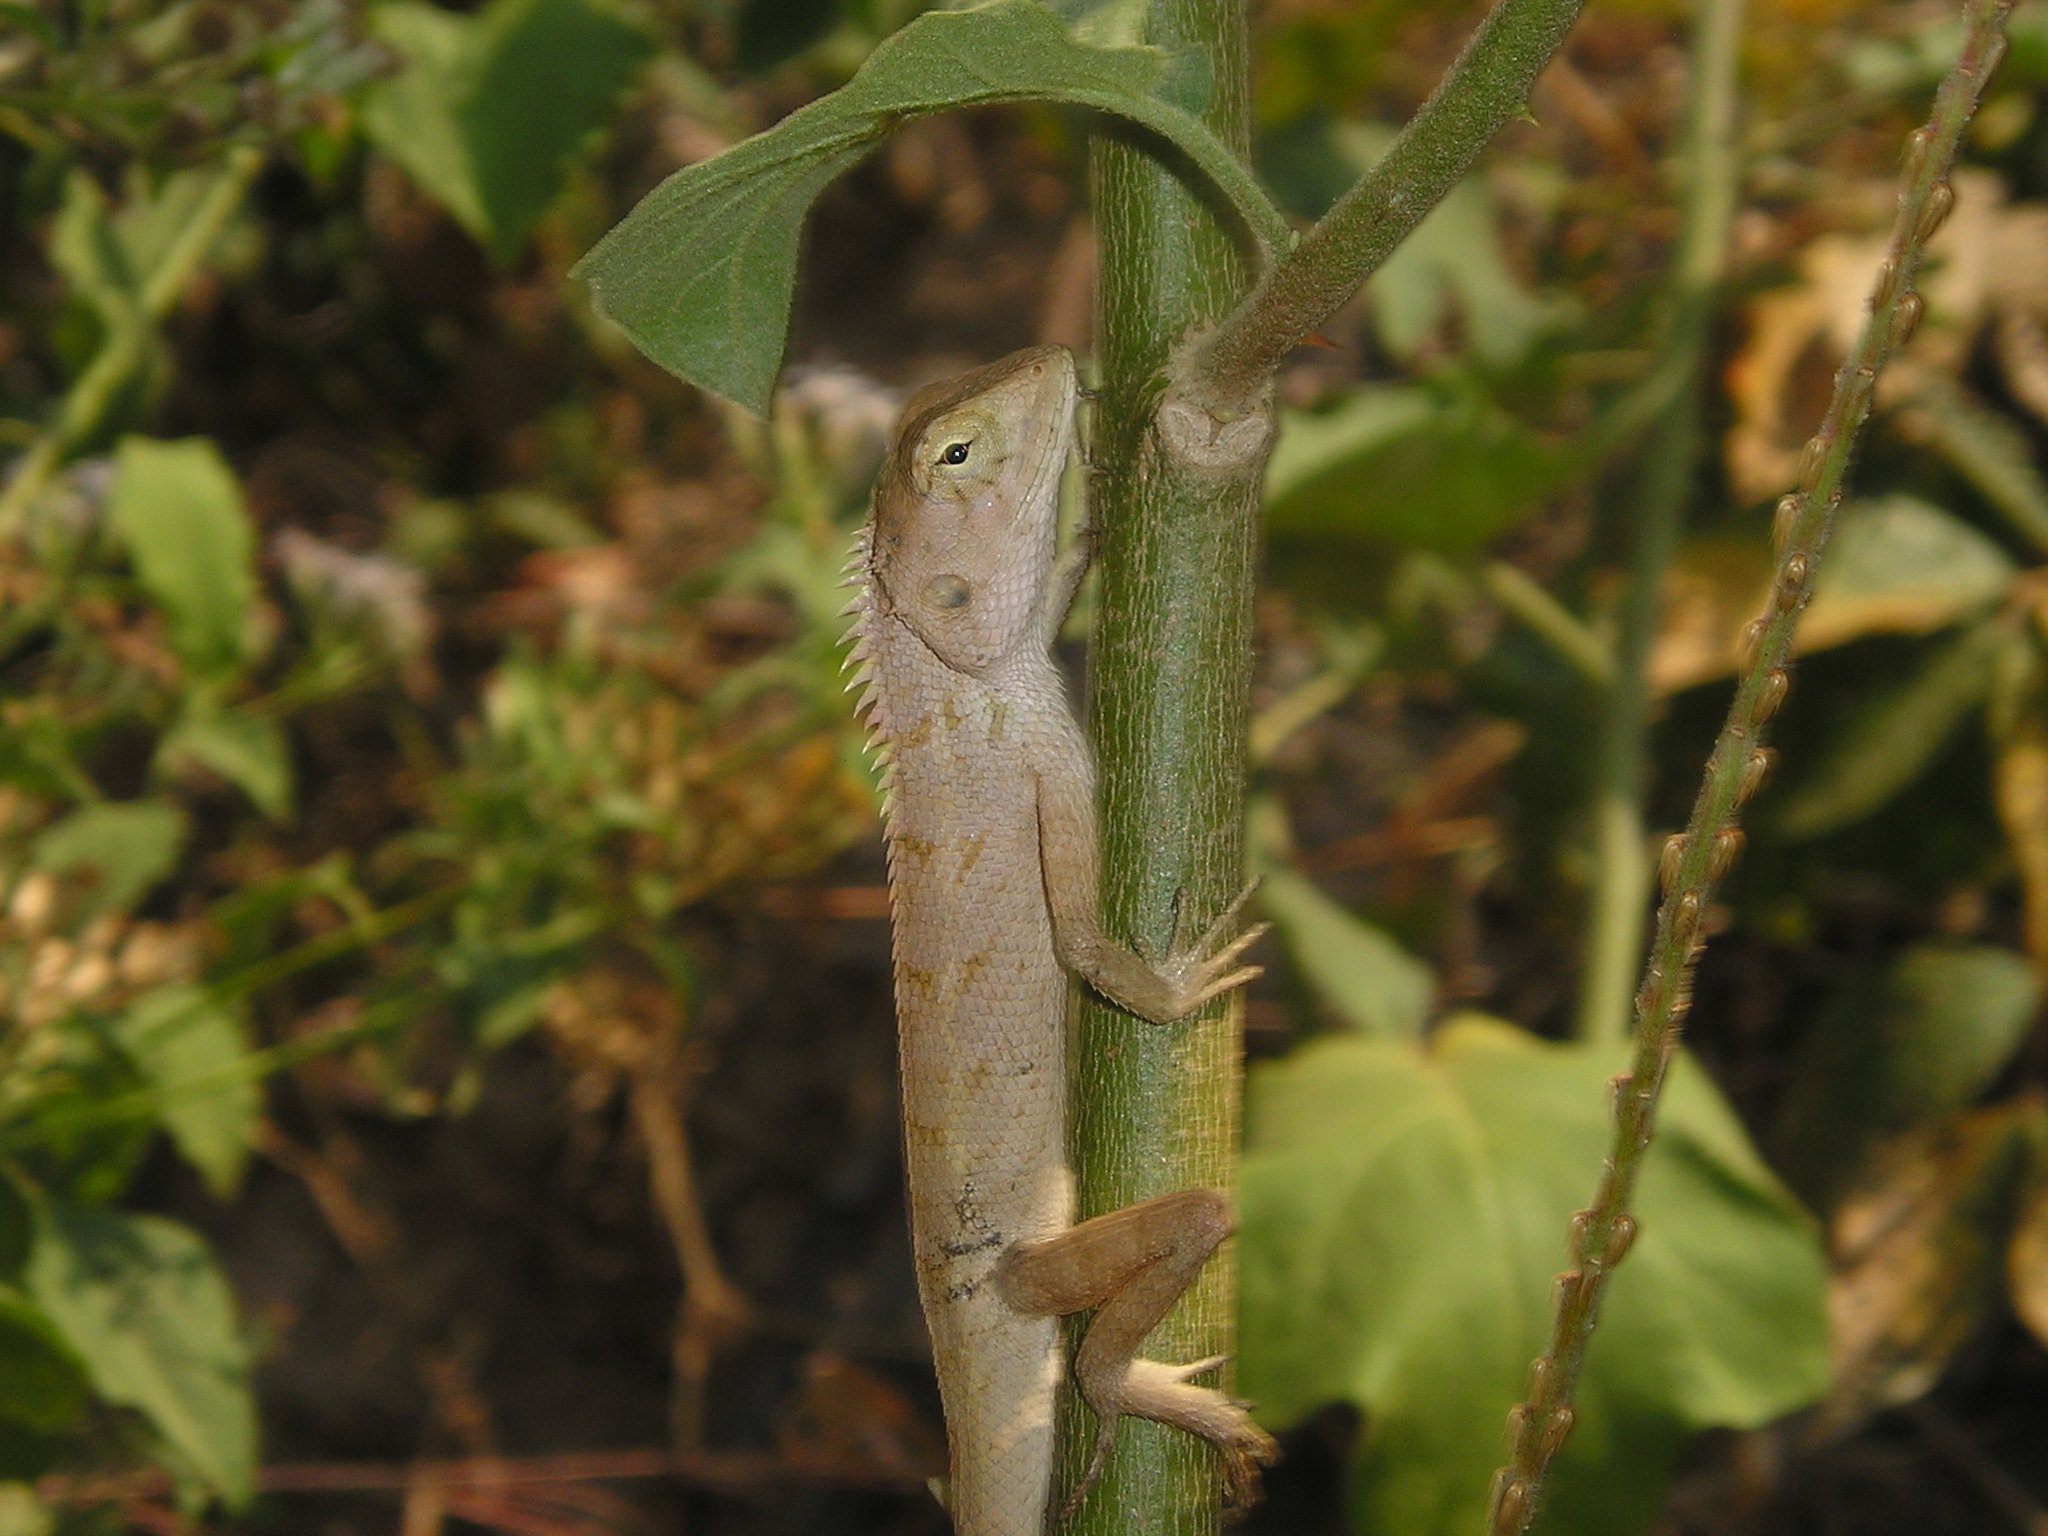
branch, leaf, flower, animal, wildlife, green, jungle, asia, botany, reptile, flora, iguana, fauna, lizard, chameleon, rainforest, laos, southeast, scaled reptile